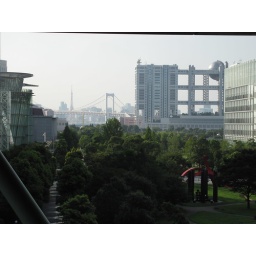
Taken from the Metro. Fuji TV building on the left, Rainbow Bridge in the middle, Tokyo behind.